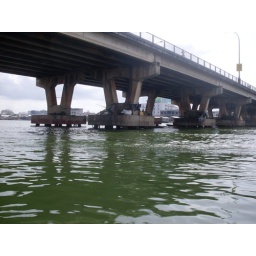
street homes with privacy, under the bridge